T.T. the Bear's Place

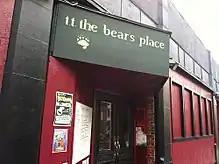
TTs

T.T. the Bear's Place (often referred to as T.T. the Bear's or, simply, TT's) was a live music venue in Central Square in Cambridge, Massachusetts that operated from 1973 until July 25, 2015.